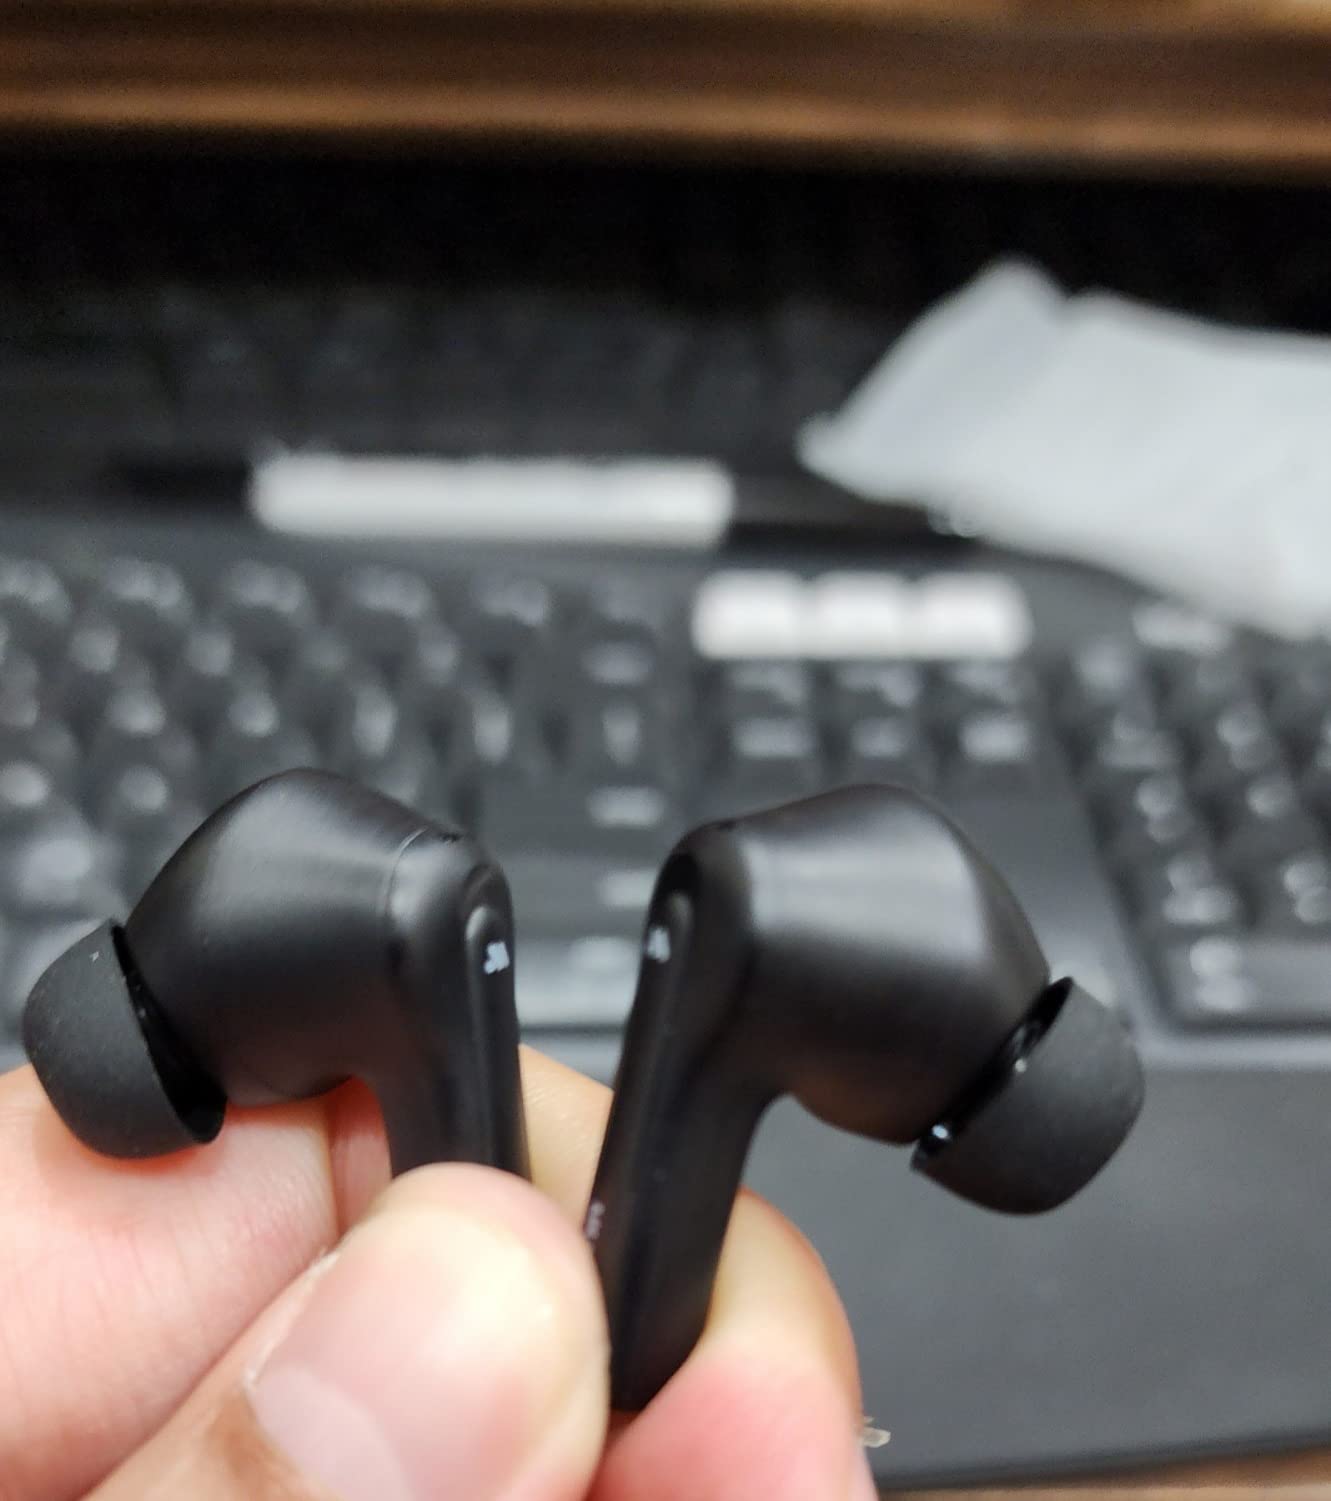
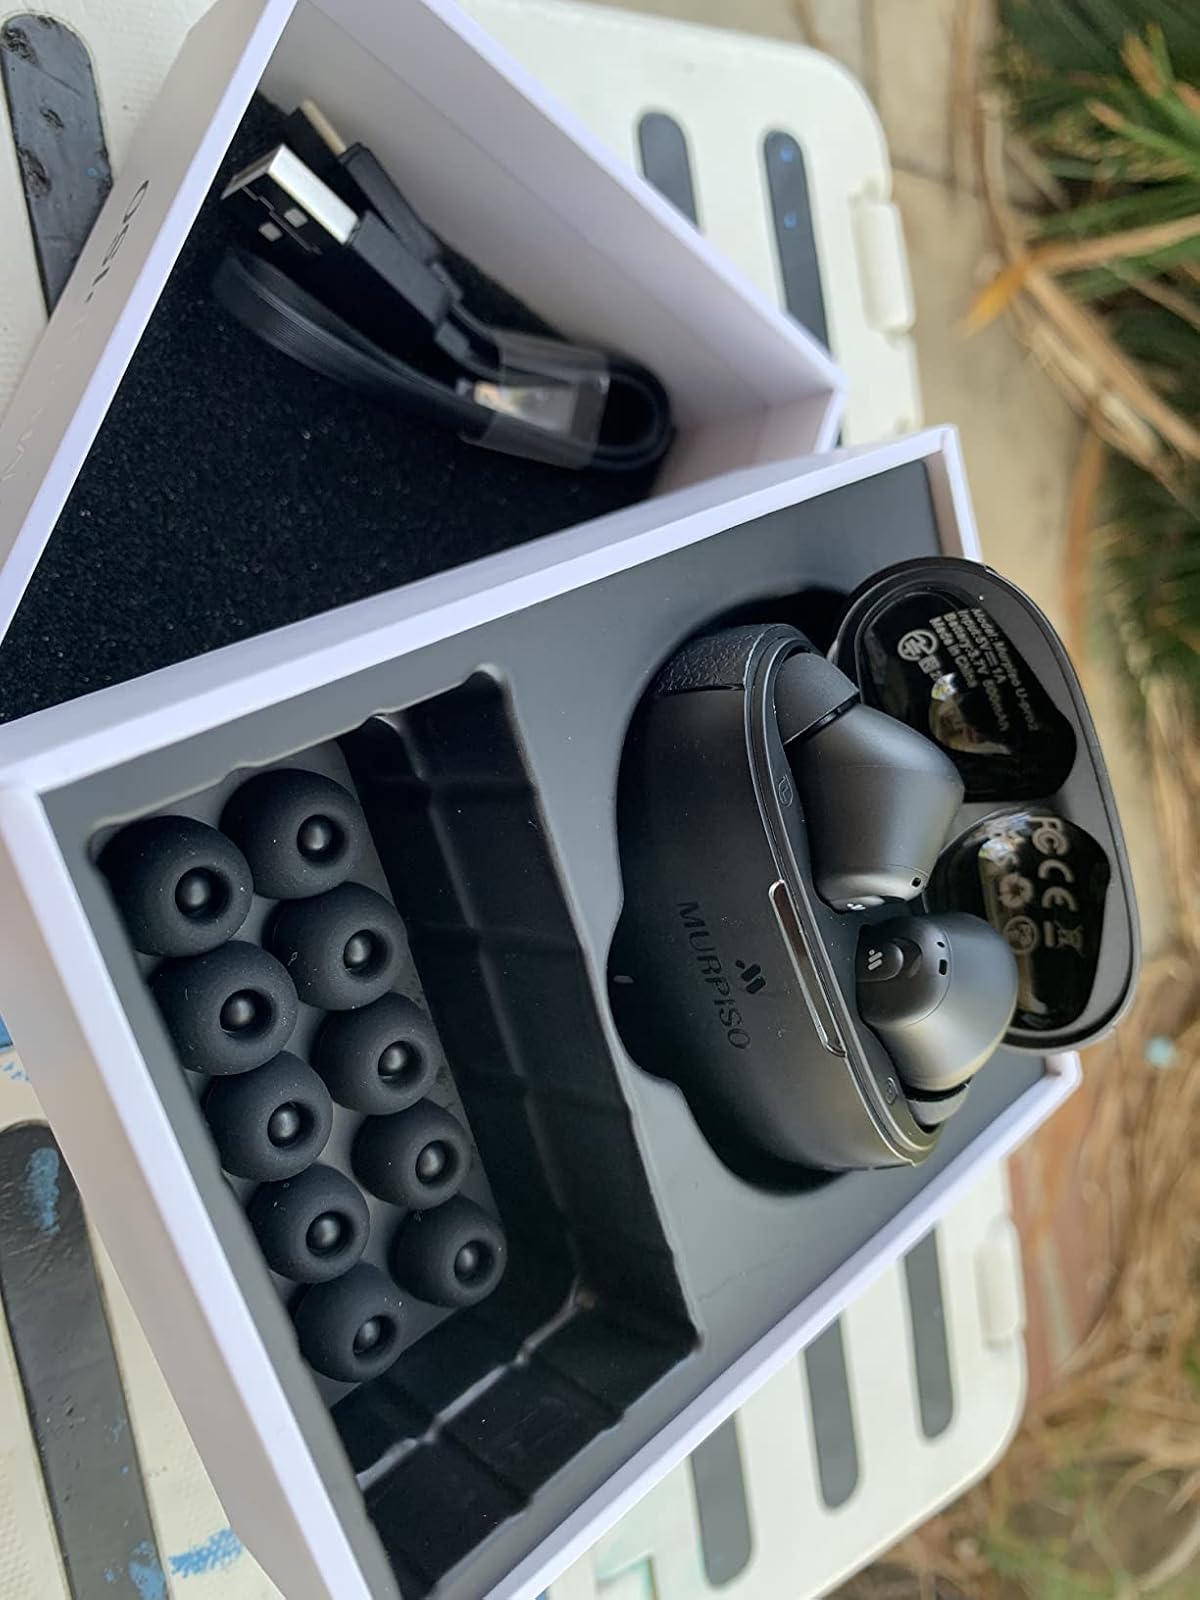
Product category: earbuds
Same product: yes